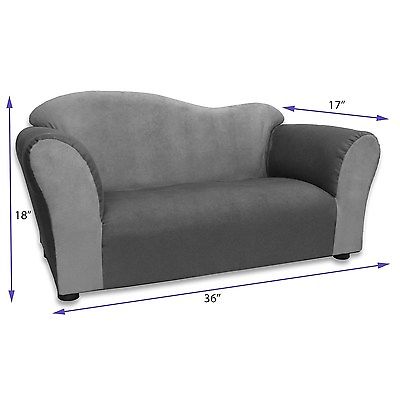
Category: sofa